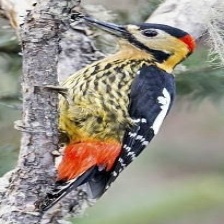
Species: DARJEELING WOODPECKER
Scientific name: DENDROCOPOS DARJELLENSIS